Petar Popović (basketball, born 1979)

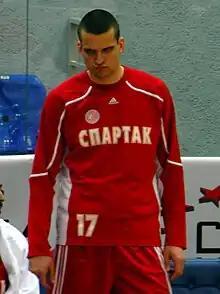

Petar Popović (born 28 July 1979) is a Serbian former professional basketball player.